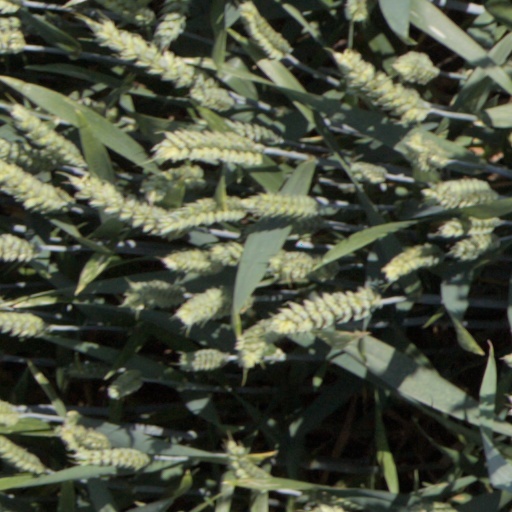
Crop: wheat